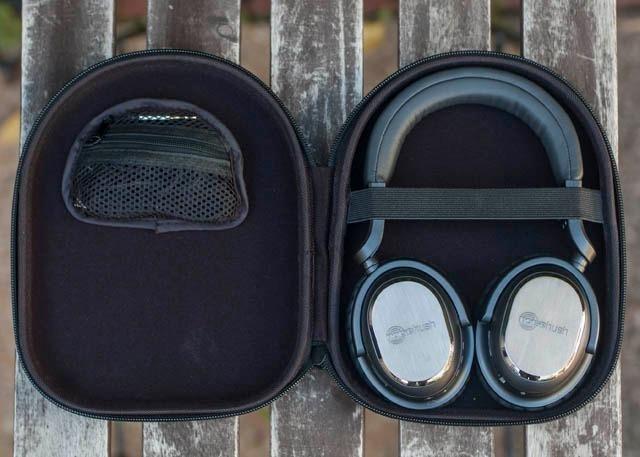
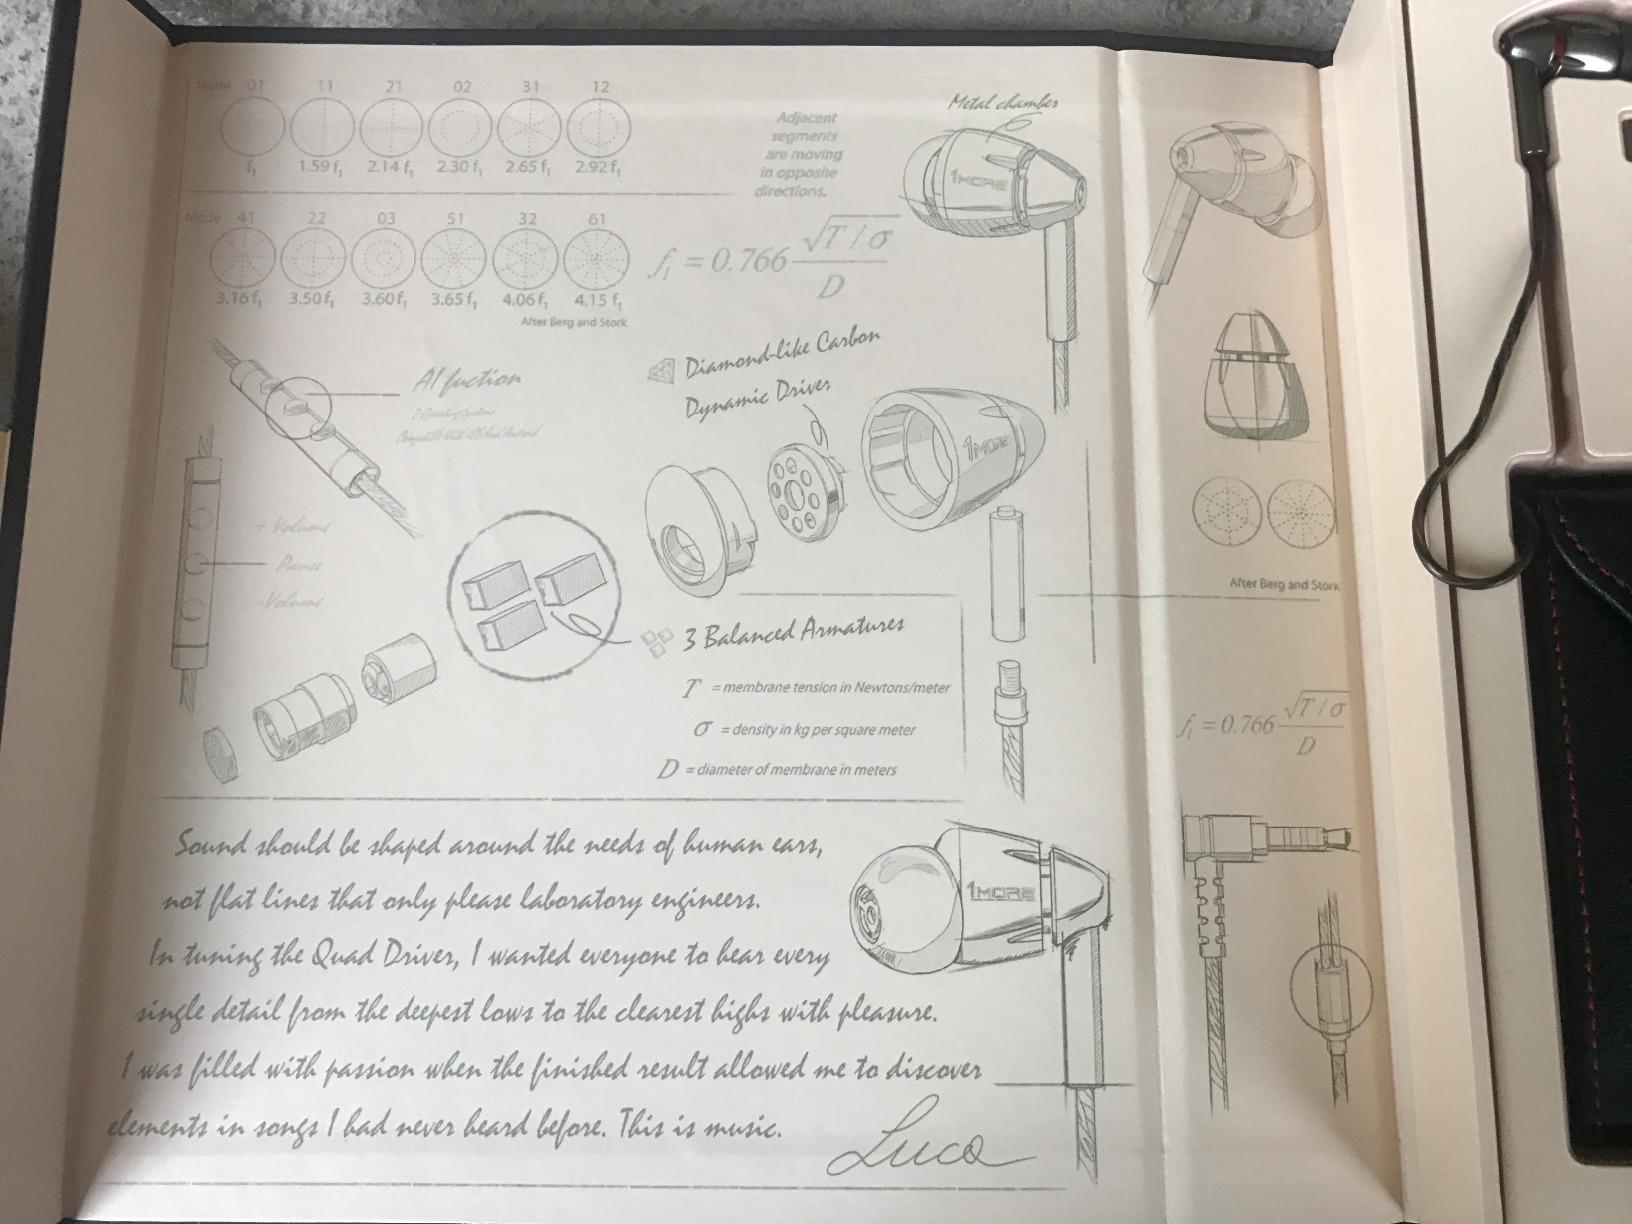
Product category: headphones
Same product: no